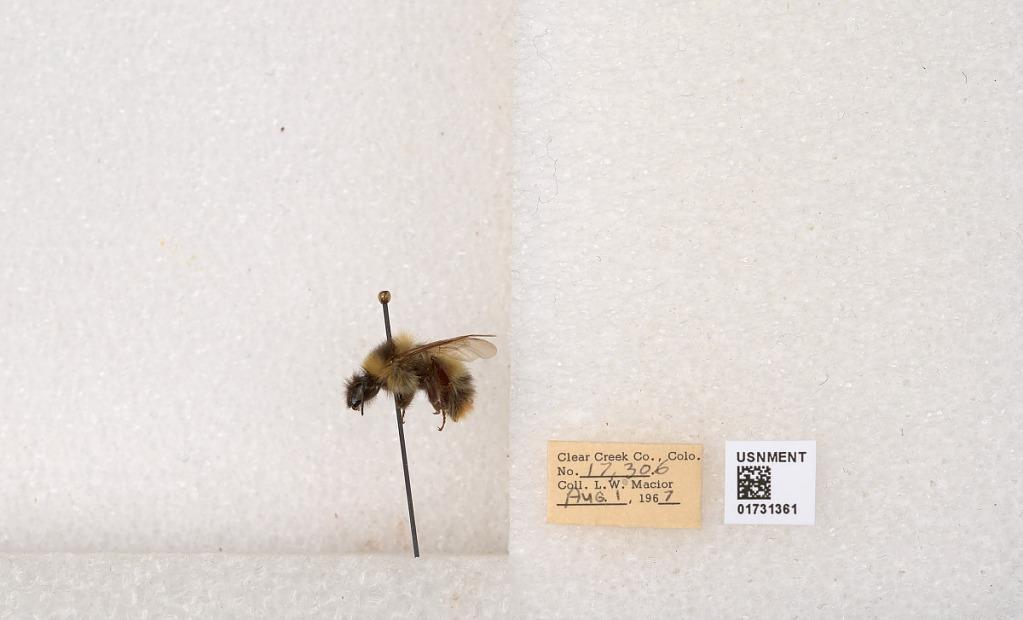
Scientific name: Bombus kirbyellus
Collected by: L. Macior
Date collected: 1967-8-1
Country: United States
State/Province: Colorado
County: Clear Creek
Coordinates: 39.6891, -105.644